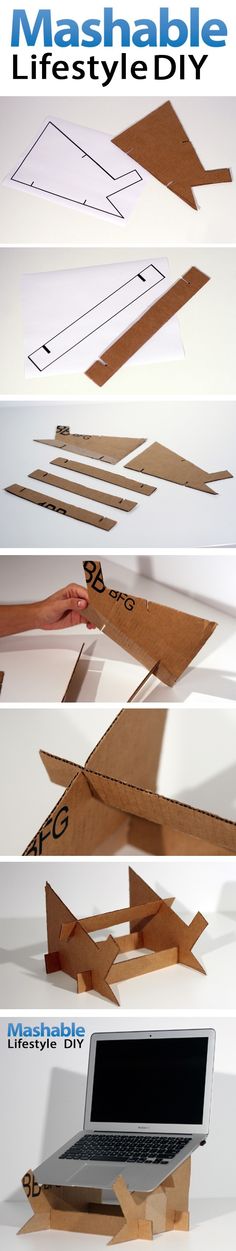
Label: cardboard